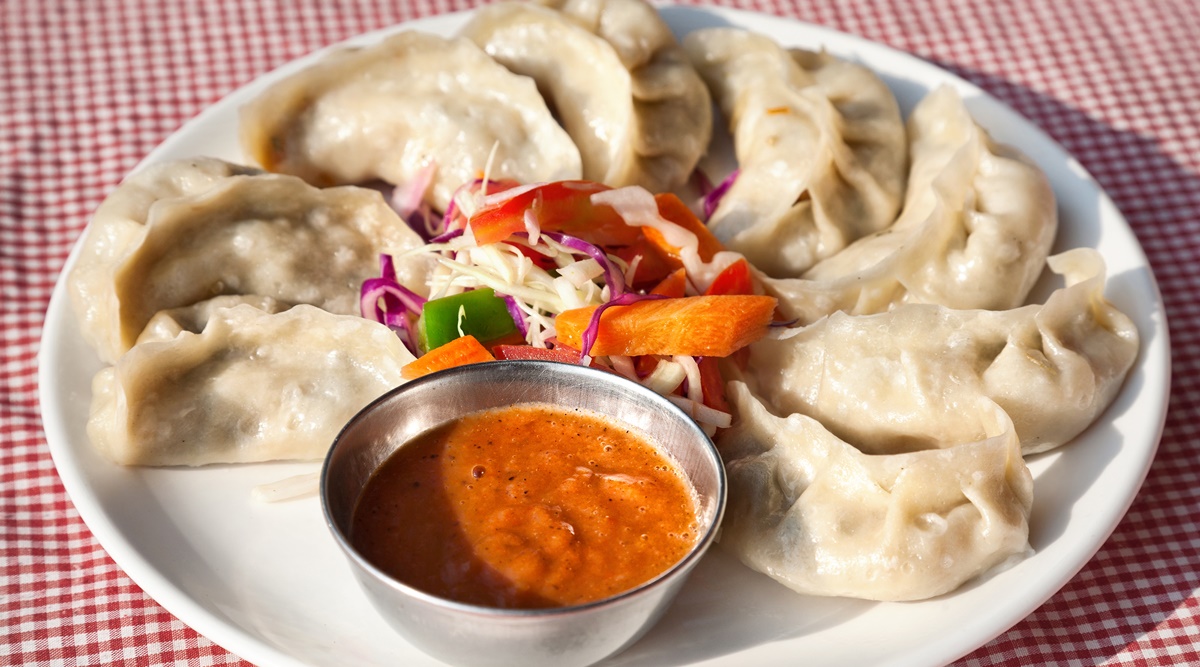
Dish: momos